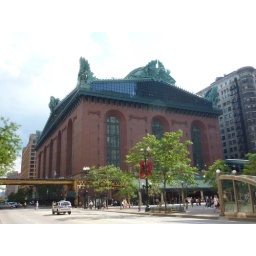
Hammond, Beeby &amp;amp; Babka built the largest library building in the country, spending $195 million to build it in 1991.